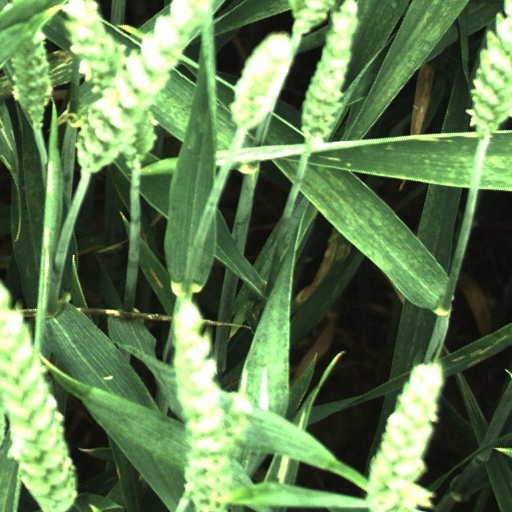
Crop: wheat